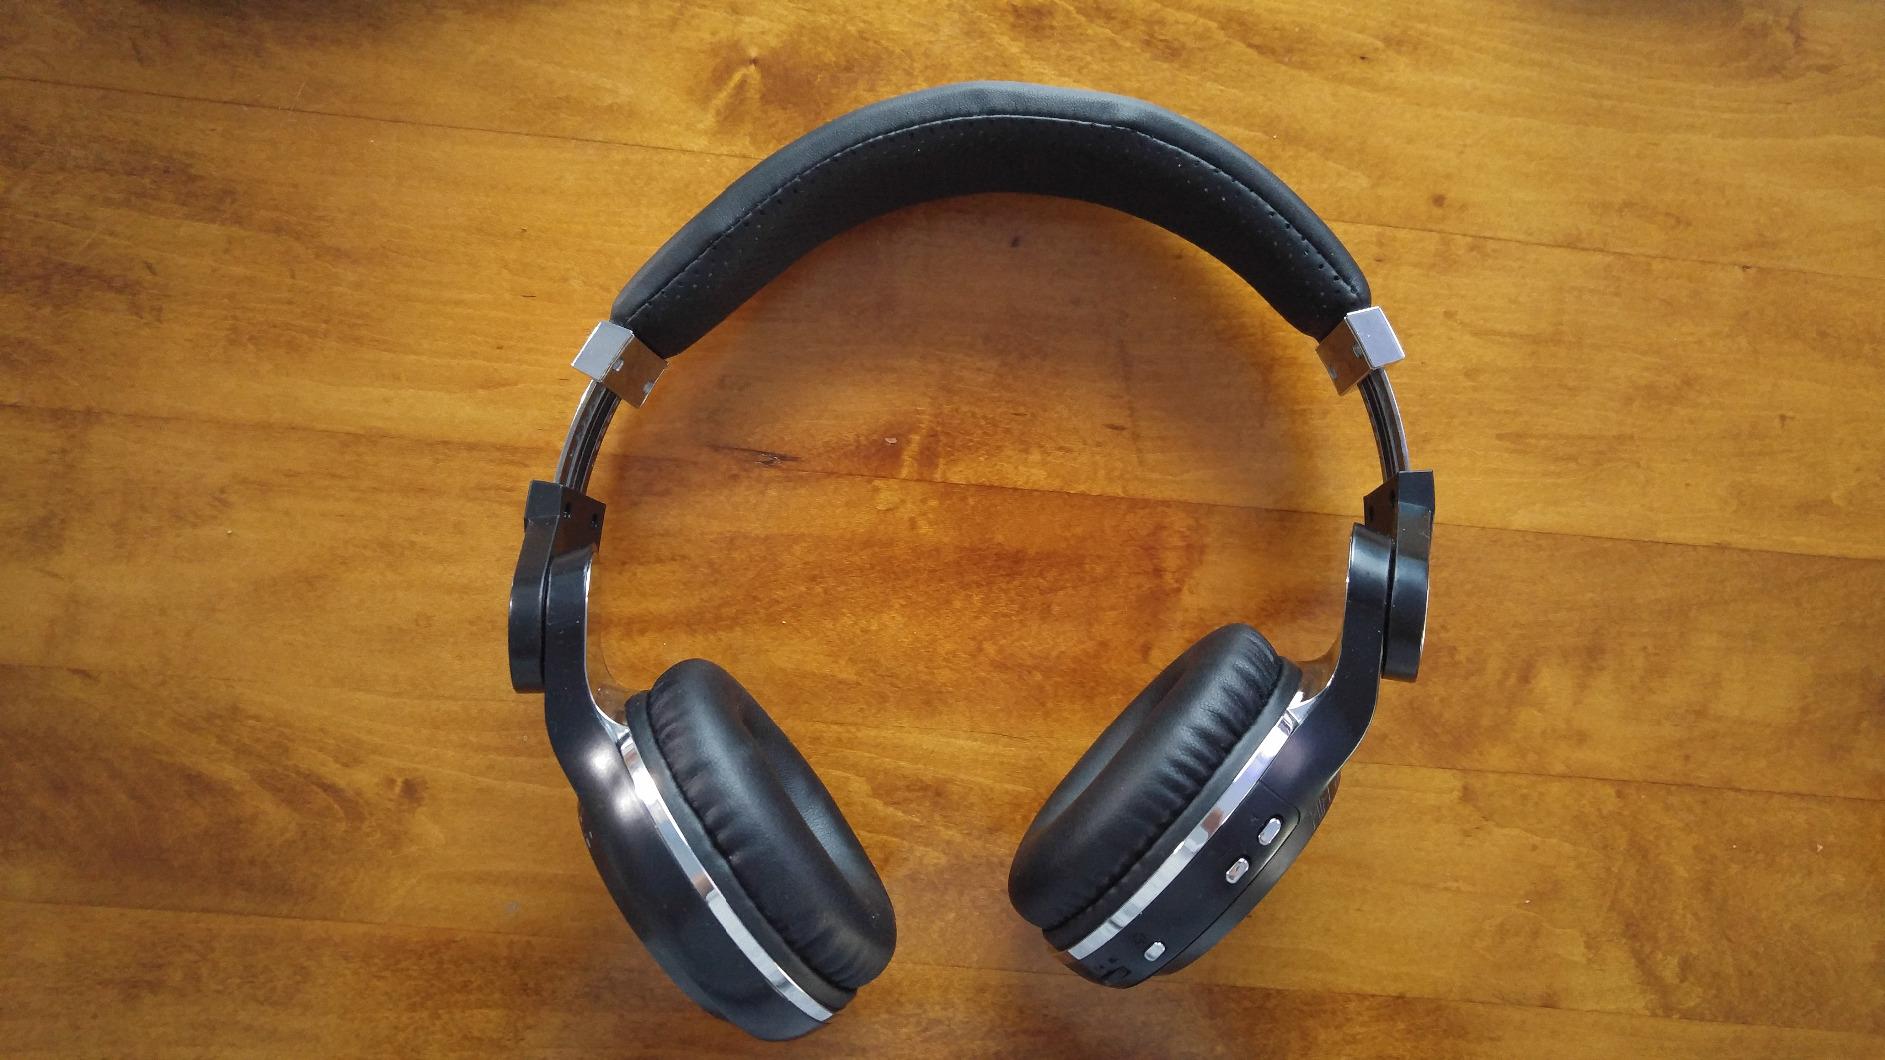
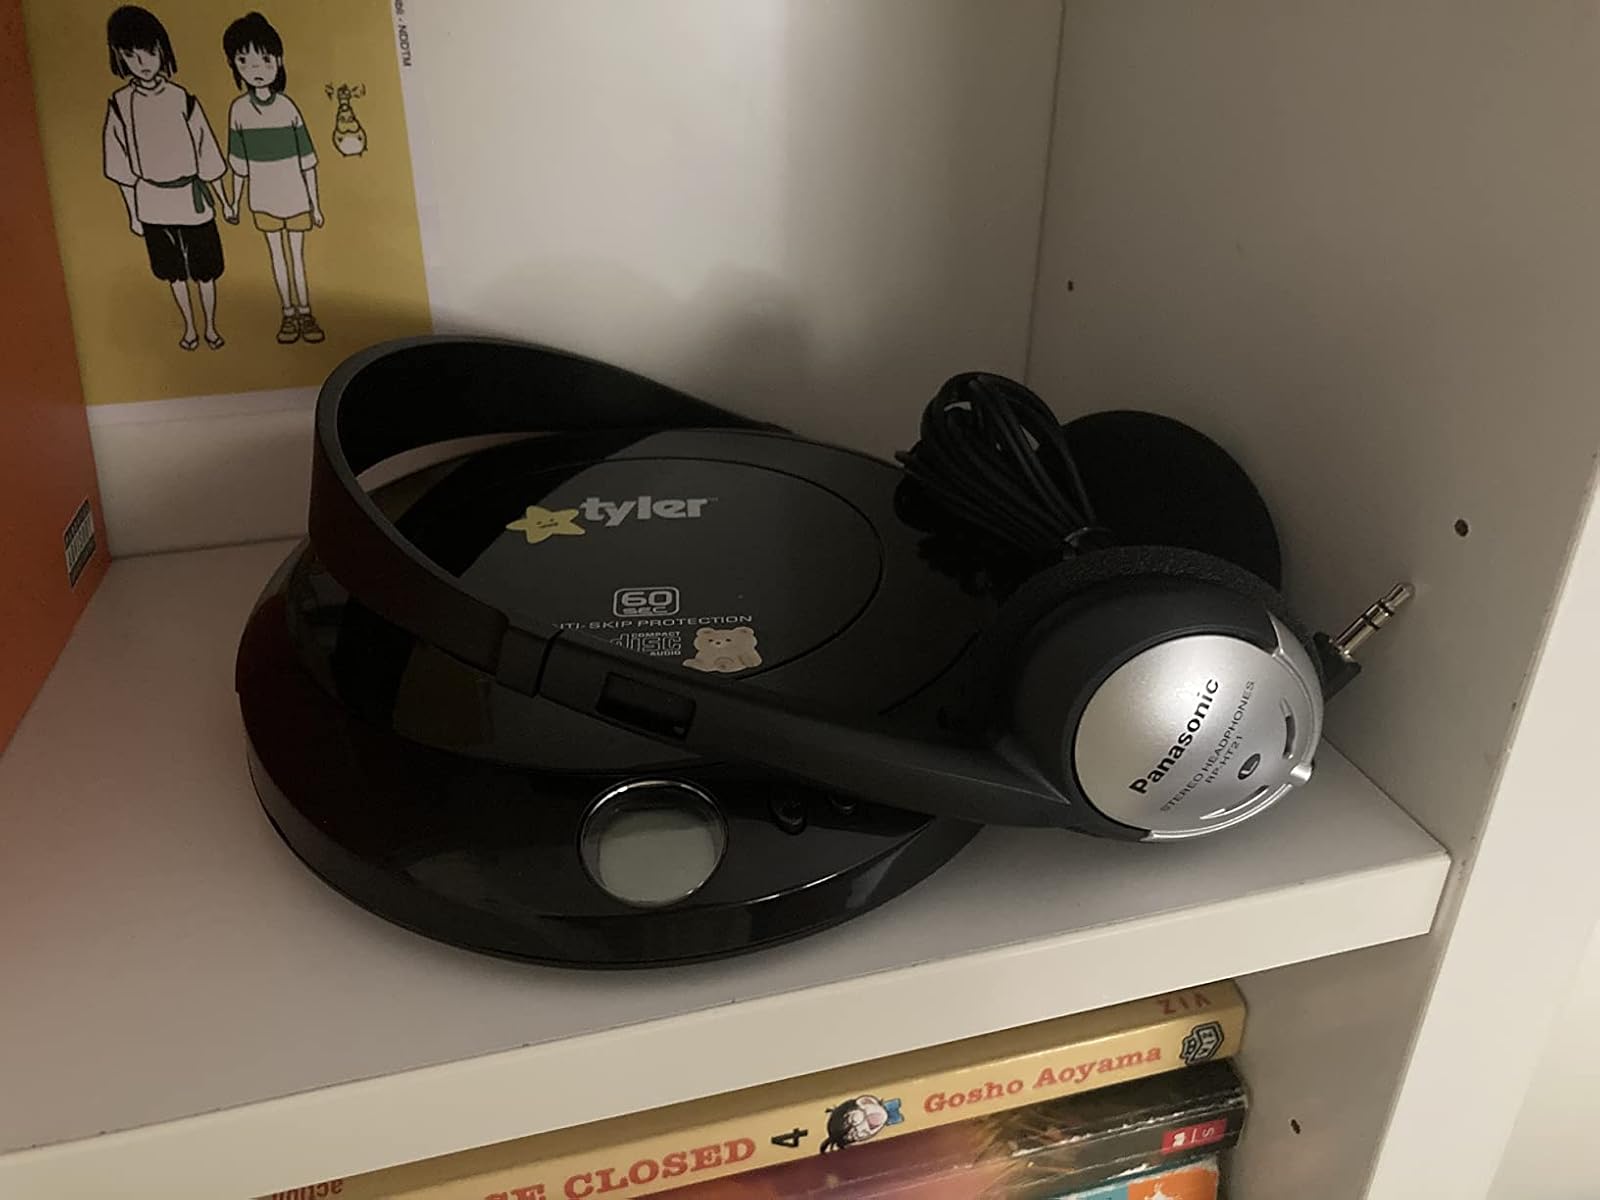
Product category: headphones
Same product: no